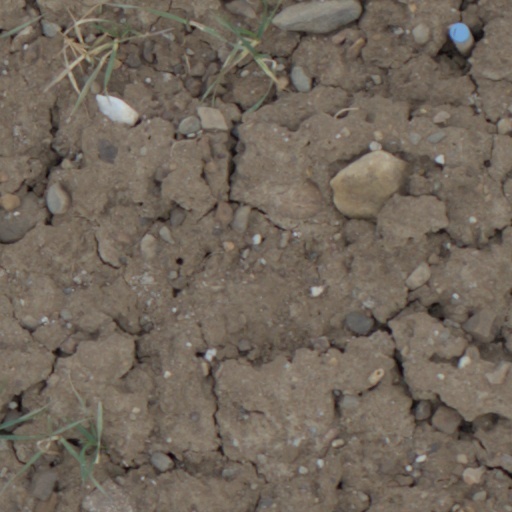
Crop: wheat